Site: brandenburg
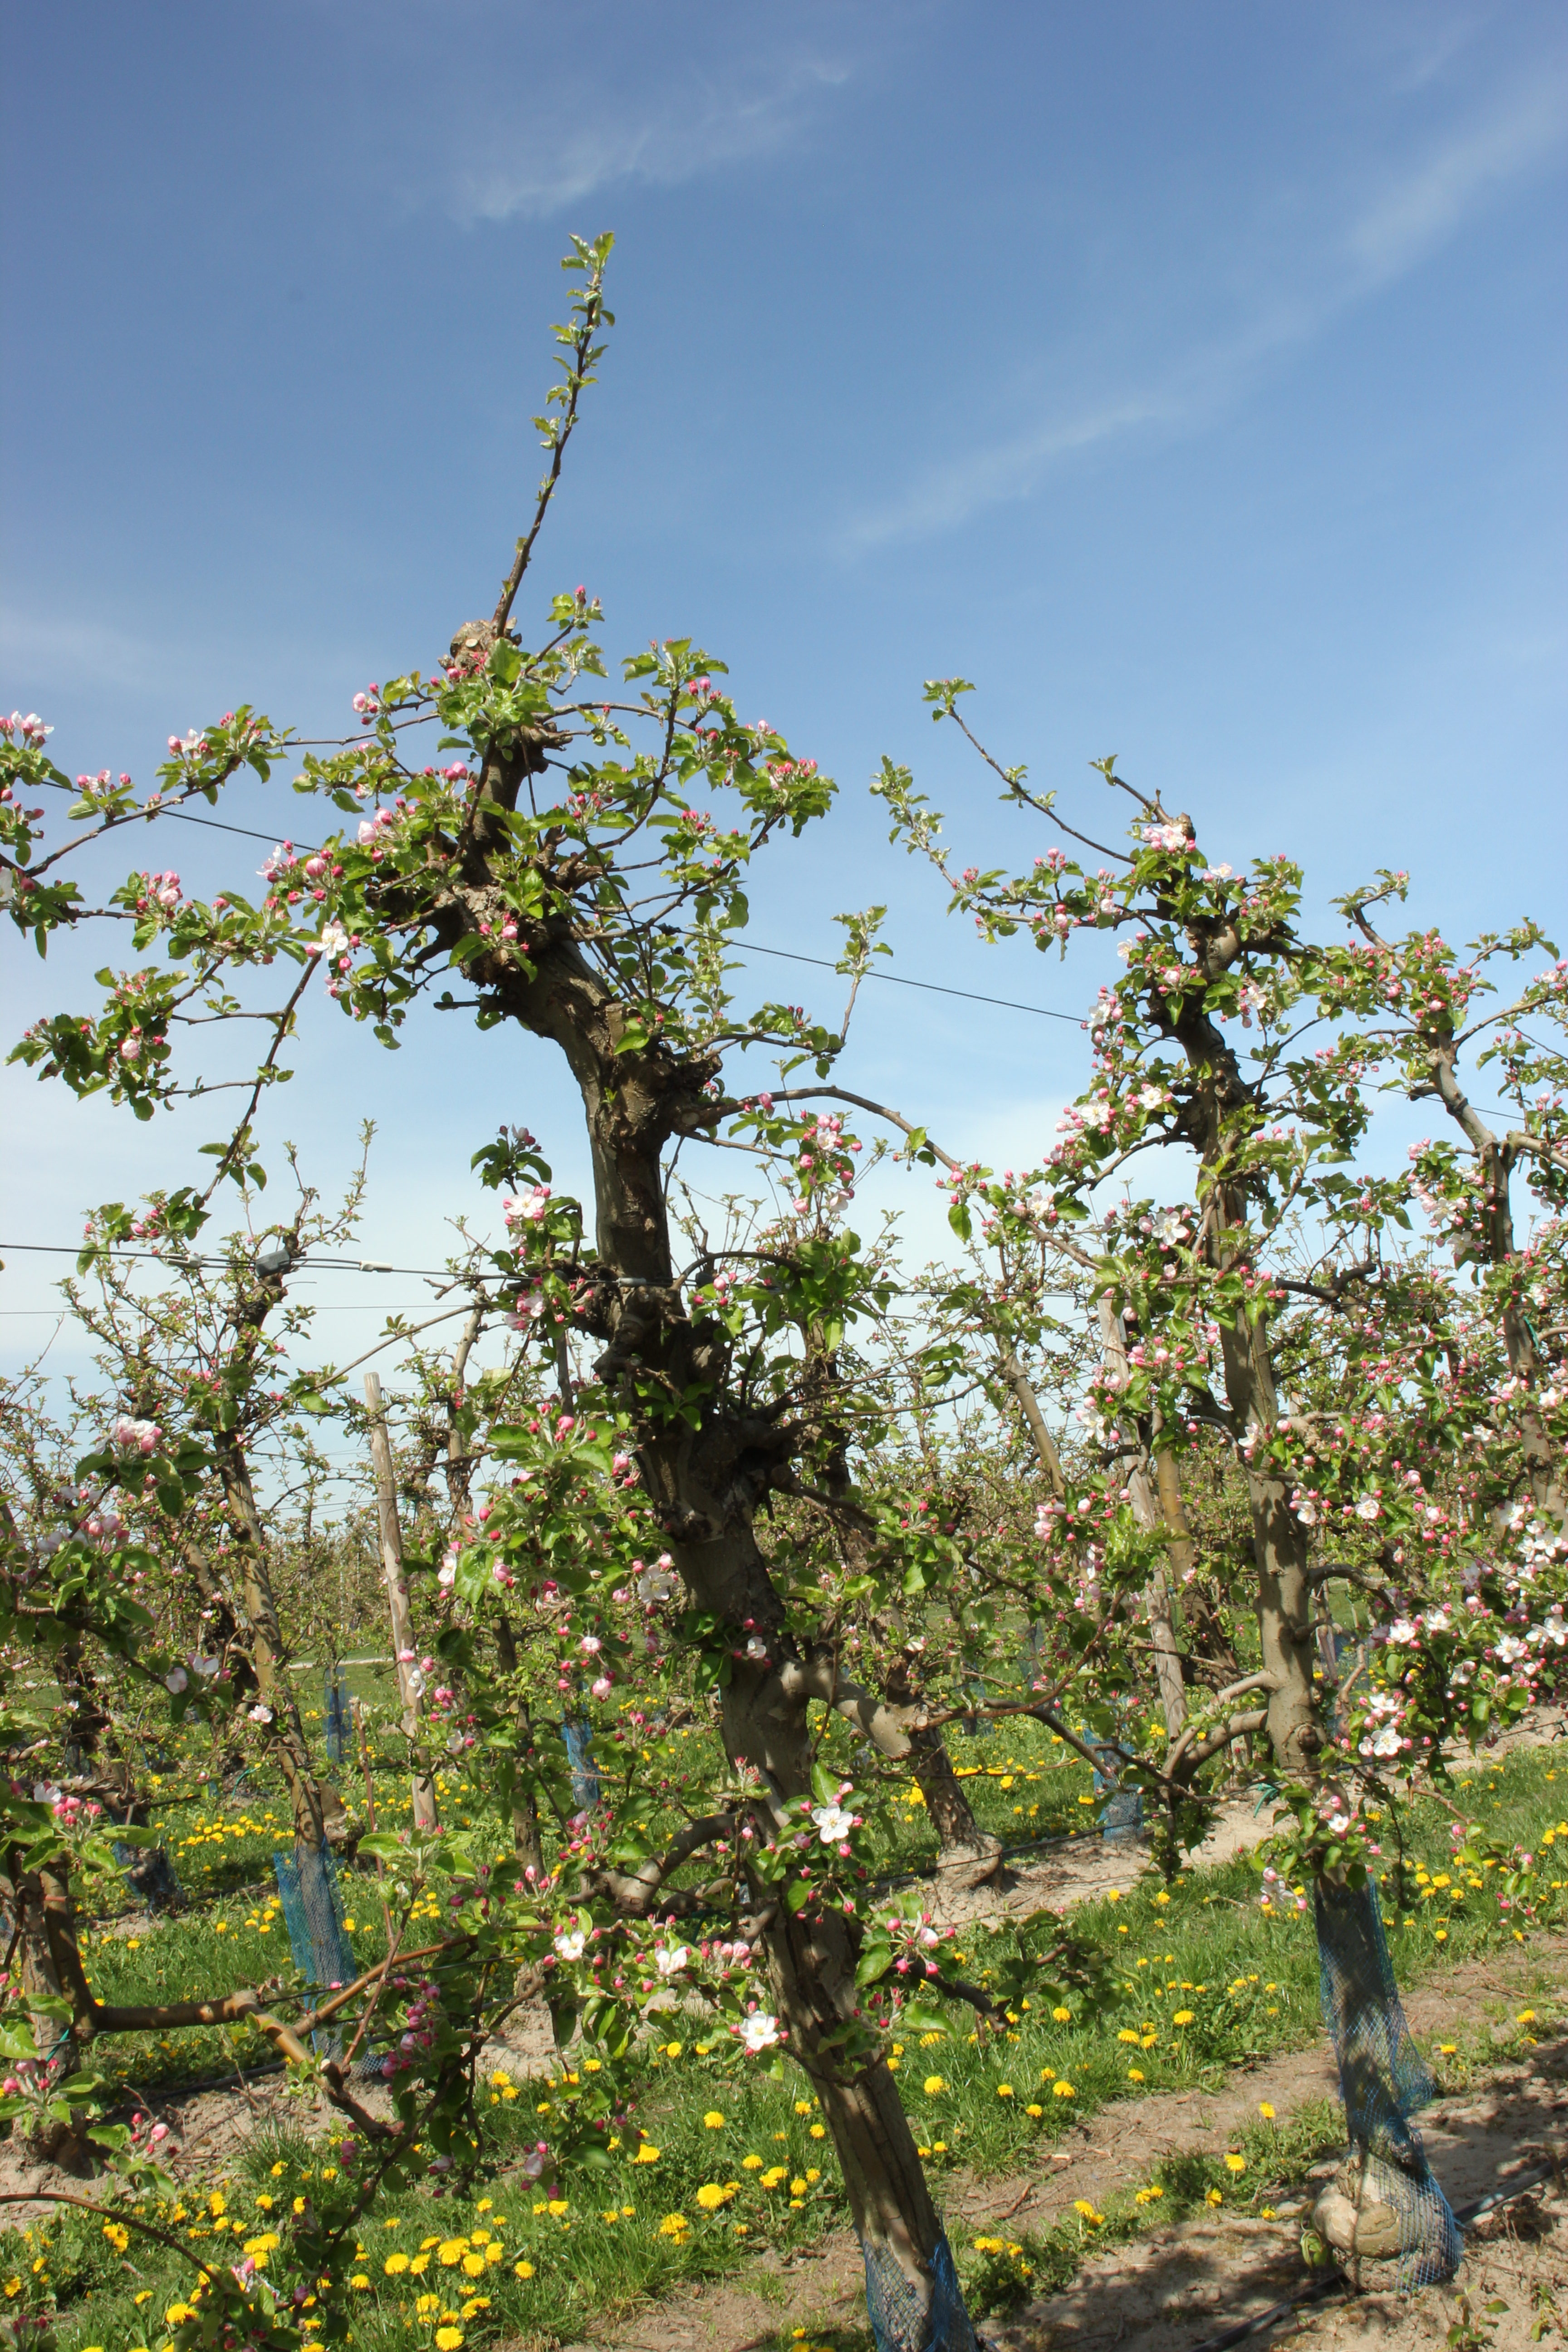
Growth stage (BBCH 57): Inflorescence emergence